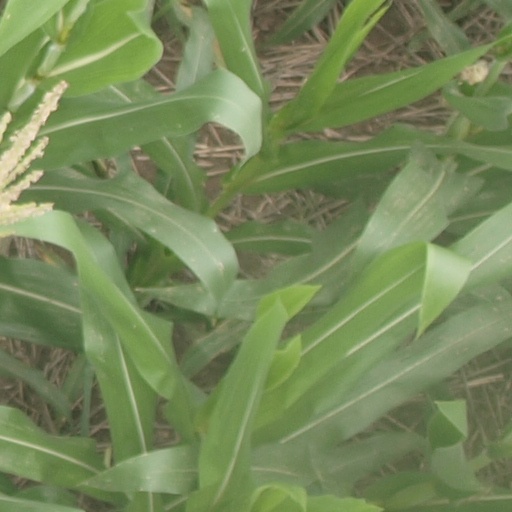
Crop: maize; corn